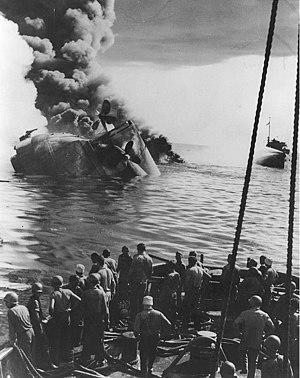
L'USS Mississinewa (AO-59) est un pétrolier ravitailleur auxiliaire de type T3 construit pour la marine des États-Unis pendant la Seconde Guerre mondiale.